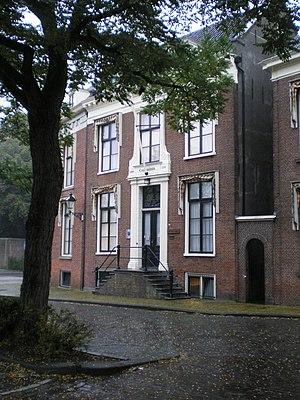
L'Académie frisonne a été créée en 1938. C'est un institut de recherche et de documentation sur la Frise et sur la langue frisonne occidentale et la culture frisonnes, rattaché à l'Académie royale des arts et des sciences néerlandaise. L'Académie compte une soixantaine de collaborateurs. Sur le plan juridique, elle a le statut de fondation. Son siège est à Leeuwarden.